Midland Railway 1833 Class

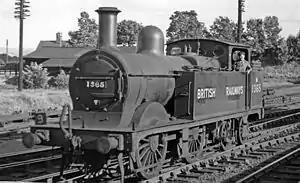
1833 Class No. M1365 at Ashchurch, 1949

The Midland Railway 1833 Class was a class of thirty 0-4-4T steam locomotives. They are sometimes included with the earlier 1823 Class or the later 2228 Class.